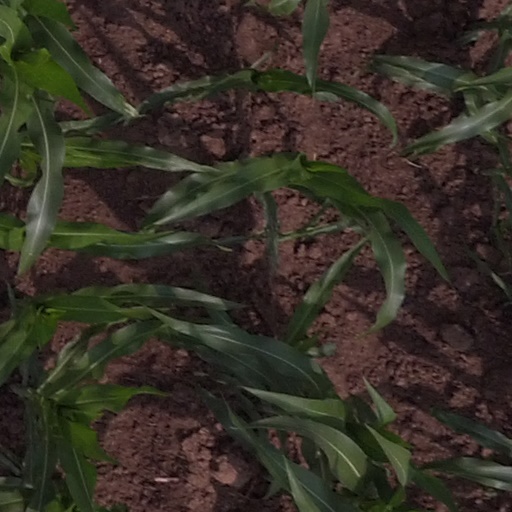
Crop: maize; corn